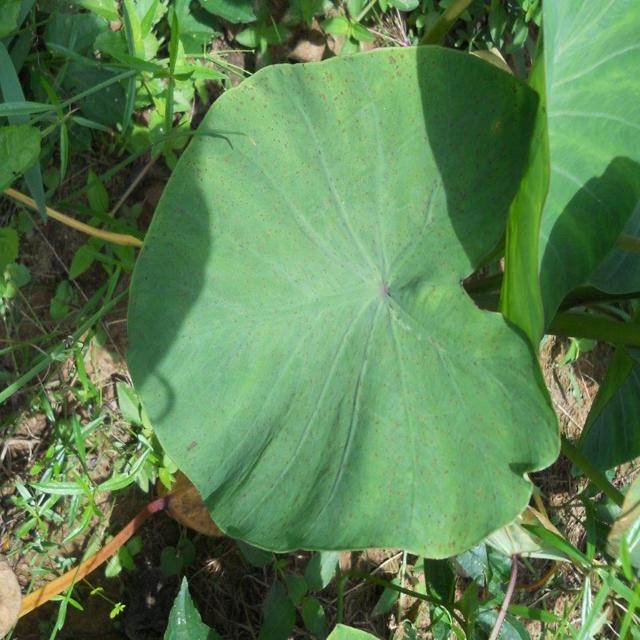
Label: Healthy